Pella (municipality)

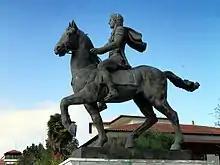
Statue of Alexander the Great riding Bucephalus and carrying a winged statue of Nike ("Alexander the Great Square").

Pella is a municipality in the Pella regional unit of Central Macedonia, Greece. The capital of the municipality is Giannitsa, the largest town of the regional unit. On the site of the ancient city of Pella is the Archaeological Museum of Pella.